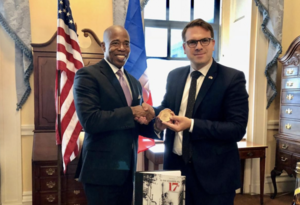
Président Eric L Adams, président de l’arrondissement Brooklyn et Geoffroy Boulard, maire du 17e arrondissement de Paris, à New York en septembre 2018.
Geoffroy Boulard, né le 3 décembre 1978 à Rouen, est un homme politique français.